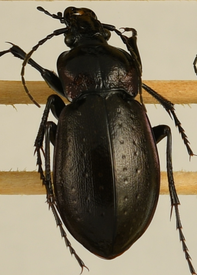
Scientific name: Carabus nemoralis
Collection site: Treehaven Site (TREE), plot TREE_006